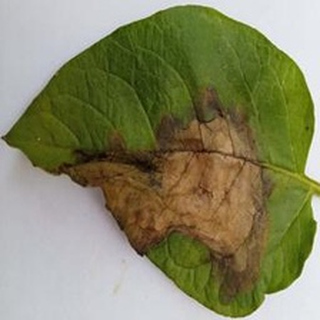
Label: potato_late_blight